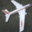
Label: airplane